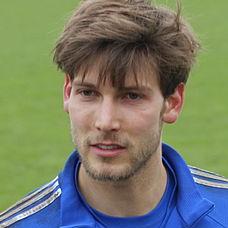
Age: 24